Nonlinear dimensionality reduction

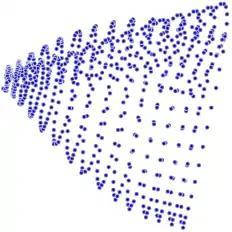
PCA (a linear dimensionality reduction algorithm) is used to reduce this same dataset into two dimensions, the resulting values are not so well organized.

By comparison, if principal component analysis, which is a linear dimensionality reduction algorithm, is used to reduce this same dataset into two dimensions, the resulting values are not so well organized. This demonstrates that the high-dimensional vectors (each representing a letter 'A') that sample this manifold vary in a non-linear manner.